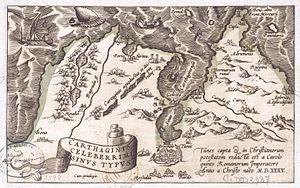
Carte du Tunis, Carthage, Lac de Tunis et le Nord de la Tunisie en 1535 (nom de la carte: Carthaginis celeberrimi sinus typus)